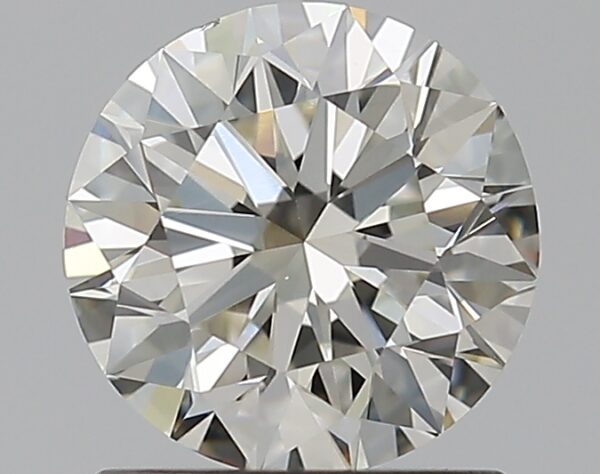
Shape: round
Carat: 1
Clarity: VS1
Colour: J
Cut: EX
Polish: EX
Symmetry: EX
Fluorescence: ST
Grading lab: GIA
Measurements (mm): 6.36 x 6.4 x 3.98